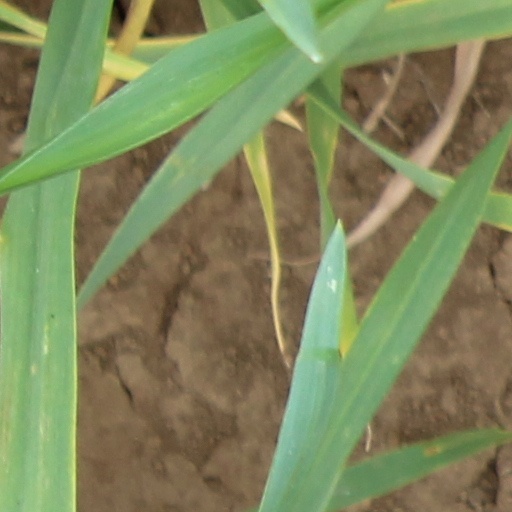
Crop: wheat